Answer in natural language. Which point is closer to the camera taking this photo, point B  or point C? Choose between the following options: C or B
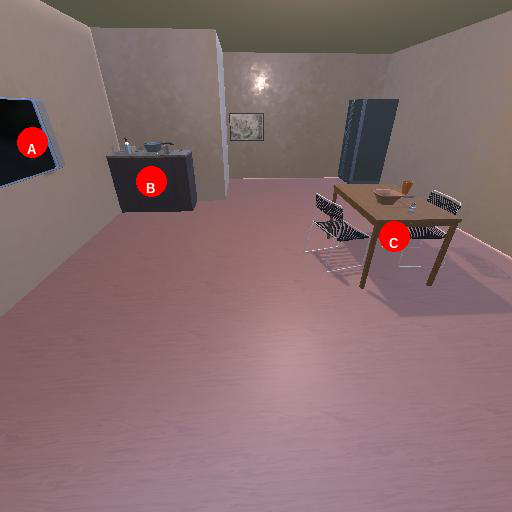
<answer>C</answer>